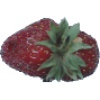
Label: Strawberry Wedge 1